Fort Wilkins Historic State Park

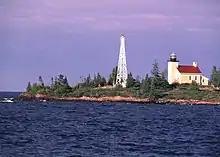
Copper Harbor Lighthouse complex

In 1848, the Copper Harbor Lighthouse complex was begun on the tip of the eastern point of land, also sometimes called Hays Point, that sits at the entrance of the harbor. In 1923, the fort and adjacent lighthouse became a Michigan state park. The facility is open to the public in summer months, when it is staffed by costumed personnel who portray Army life during the fort's final summer as an active post. The park also offers camping, fishing, paddling, swimming and a trail for hiking, mountain biking, and cross-country skiing.